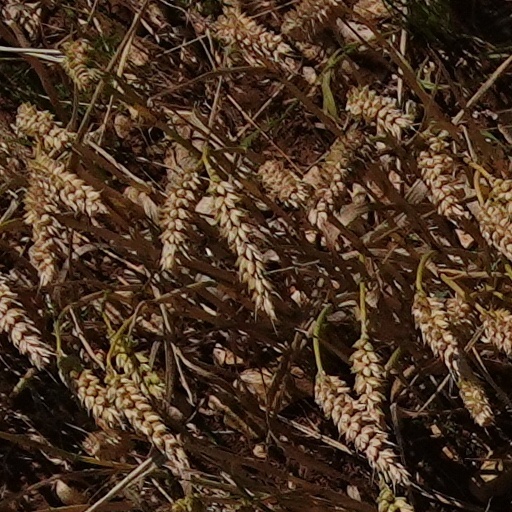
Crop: wheat